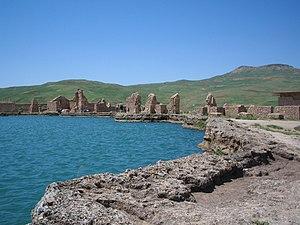
Takht-e Soleymân est le lieu le plus sacré du zoroastrisme et de l'empire sassanide. Le 3 juillet 2003, vingt-quatre sites ont été inscrits sur la liste du patrimoine mondial de l'UNESCO ; un de ces sites était Takht-e Soleymân. Ce site du patrimoine mondial est situé en Iran, près de la ville de Takab, dans la province de l'Azerbaïdjan occidental.
L'Azerbaïdjan-Occidental ou Azerbaïdjan de l'Ouest est une des trente et une provinces de l'Iran et constitue l'une des provinces de l'Azerbaïdjan iranien. Elle couvre une superficie de 39 487 km², ou 43 660 km² en incluant le lac d'Ourmia. La province compte une population de plus de 3 000 000 habitants. Sa capitale est Ourmia.
Cet article recense les sites inscrits au patrimoine mondial en Iran.